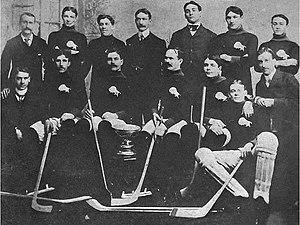
La Coupe Stanley, d'abord appelée Dominion Hockey Challenge Cup, est en Amérique du Nord un trophée de hockey sur glace décerné chaque année depuis 1927 par la Ligue nationale de hockey à l'équipe championne des séries éliminatoires.
Donald Henderson Bain, dit Dan Bain, est un sportif multidisciplinaire canadien. Il remporte des titres de champion de patinage à roulettes, gymnastique, cyclisme, de ball-trap, de patinage artistique, de golf et également de hockey sur glace ; il gagne, à deux reprises, la Coupe Stanley, le trophée le plus important du hockey sur glace en Amérique du Nord, avec les Victorias de Winnipeg en février 1896 et 1901.